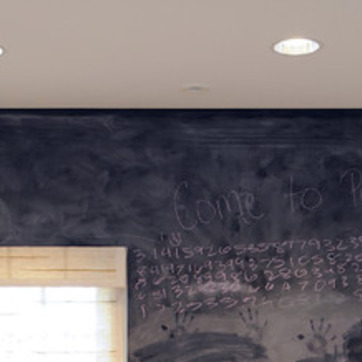
Material: other